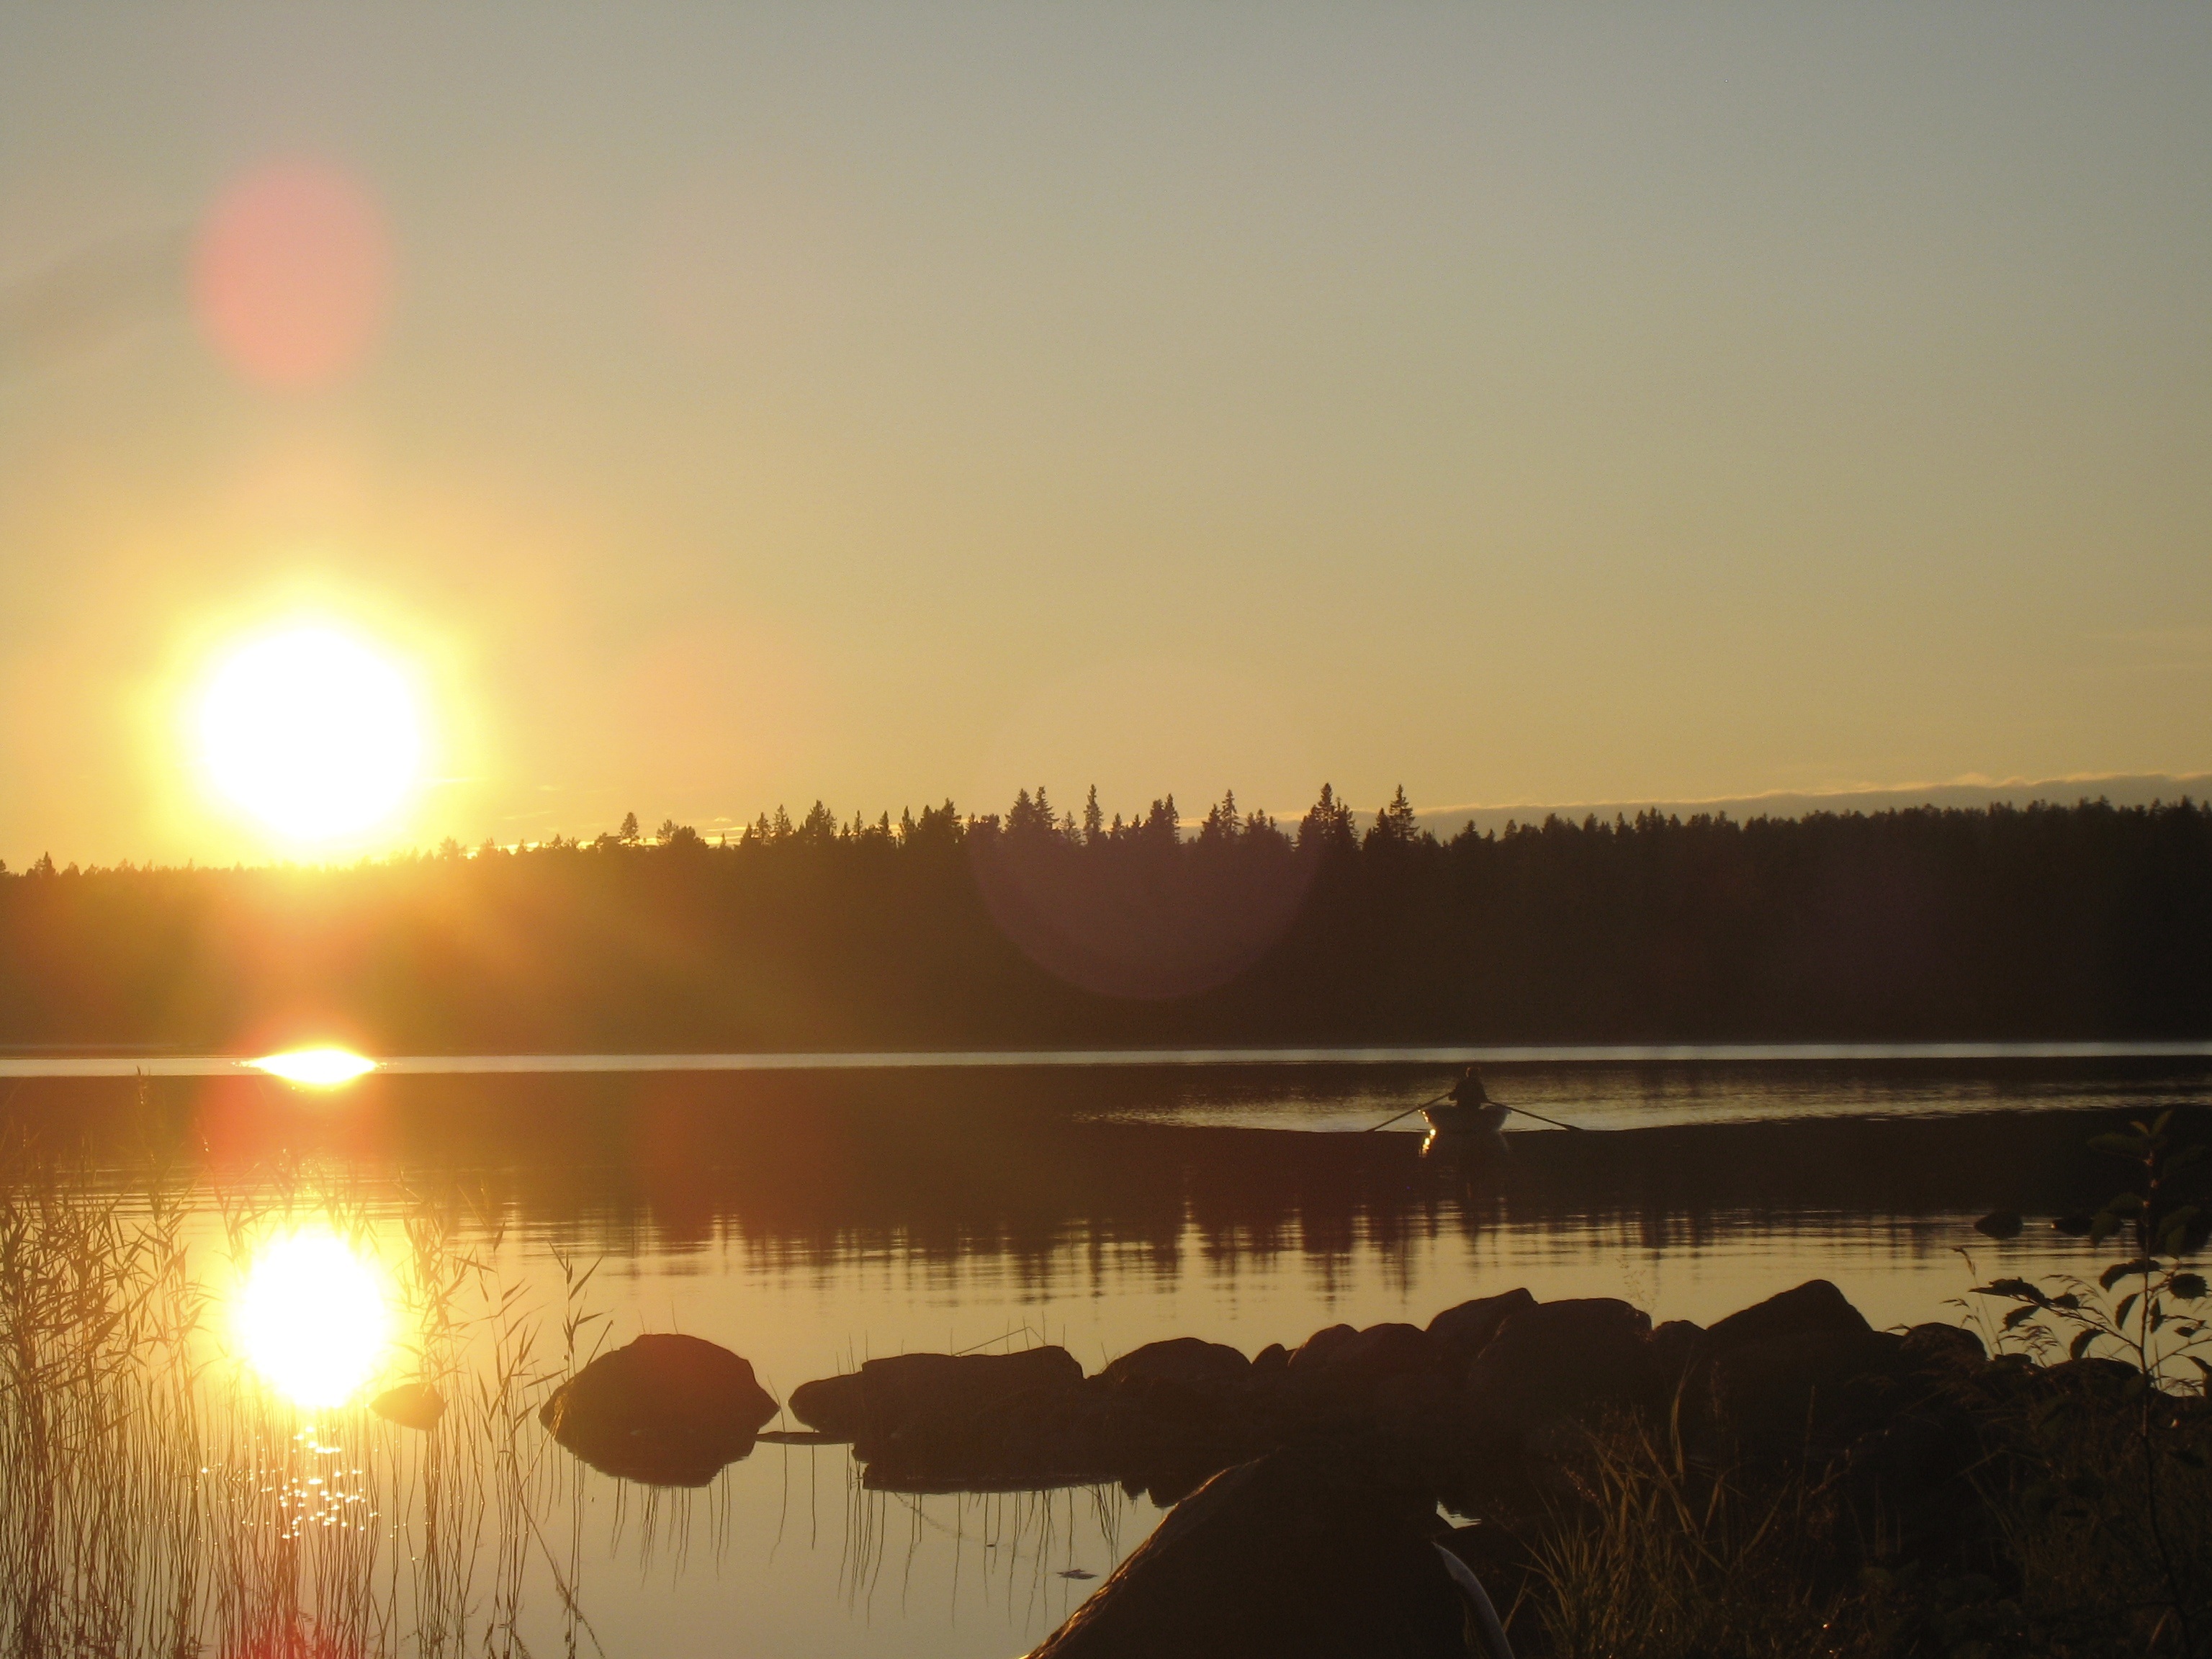
beach, sea, sun, sunrise, sunset, boat, sunlight, morning, lake, dawn, dusk, evening, reflection, solar, mirror, still, afterglow, summer night, v sterbotten, ro, atmospheric phenomenon, commodity swamp